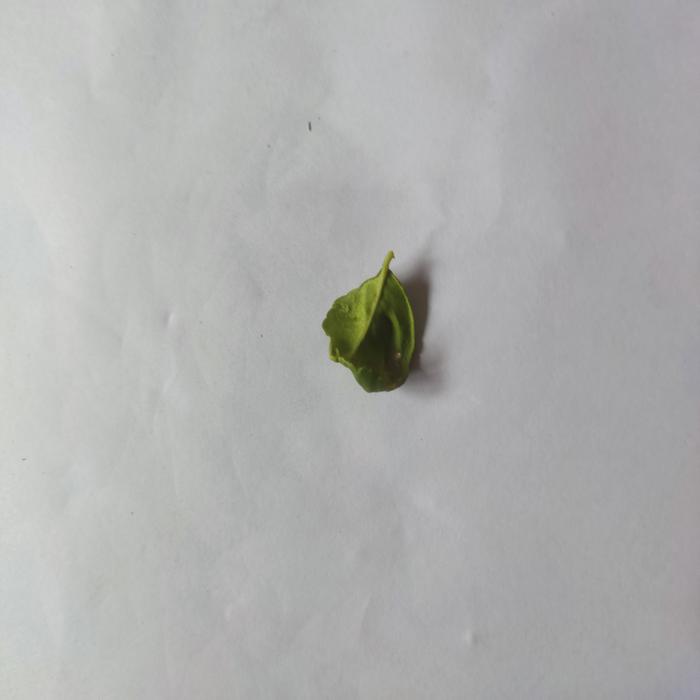
Crop: Lemon
Leaf condition: Leaf_Curl